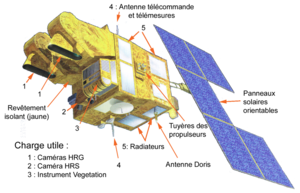
Schéma satellite d'observation de la Terre Spot 5
Un satellite artificiel est un objet fabriqué par l'être humain, envoyé dans l'espace à l'aide d'un lanceur et gravitant autour d'une planète ou d'un satellite naturel comme la Lune. La vitesse imprimée par le lanceur au satellite lui permet de se maintenir pratiquement indéfiniment dans l'espace en décrivant une orbite autour du corps céleste. Celle-ci, définie en fonction de la mission du satellite, peut prendre différentes formes — héliosynchrone, géostationnaire, elliptique, circulaire — et se situer à des altitudes plus ou moins élevées, classées en orbite basse, moyenne ou haute.